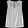
Label: T - shirt / top